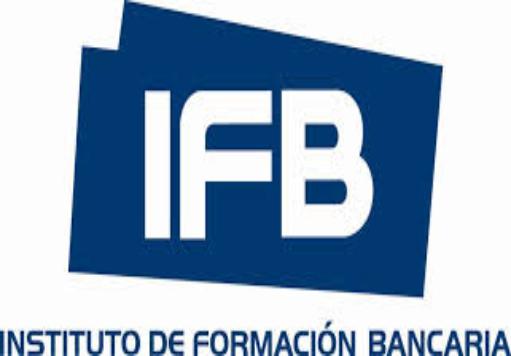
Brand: Ifb
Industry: Necessities